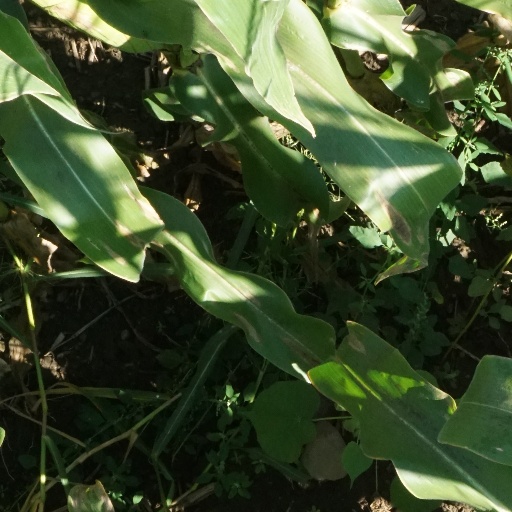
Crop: maize; corn